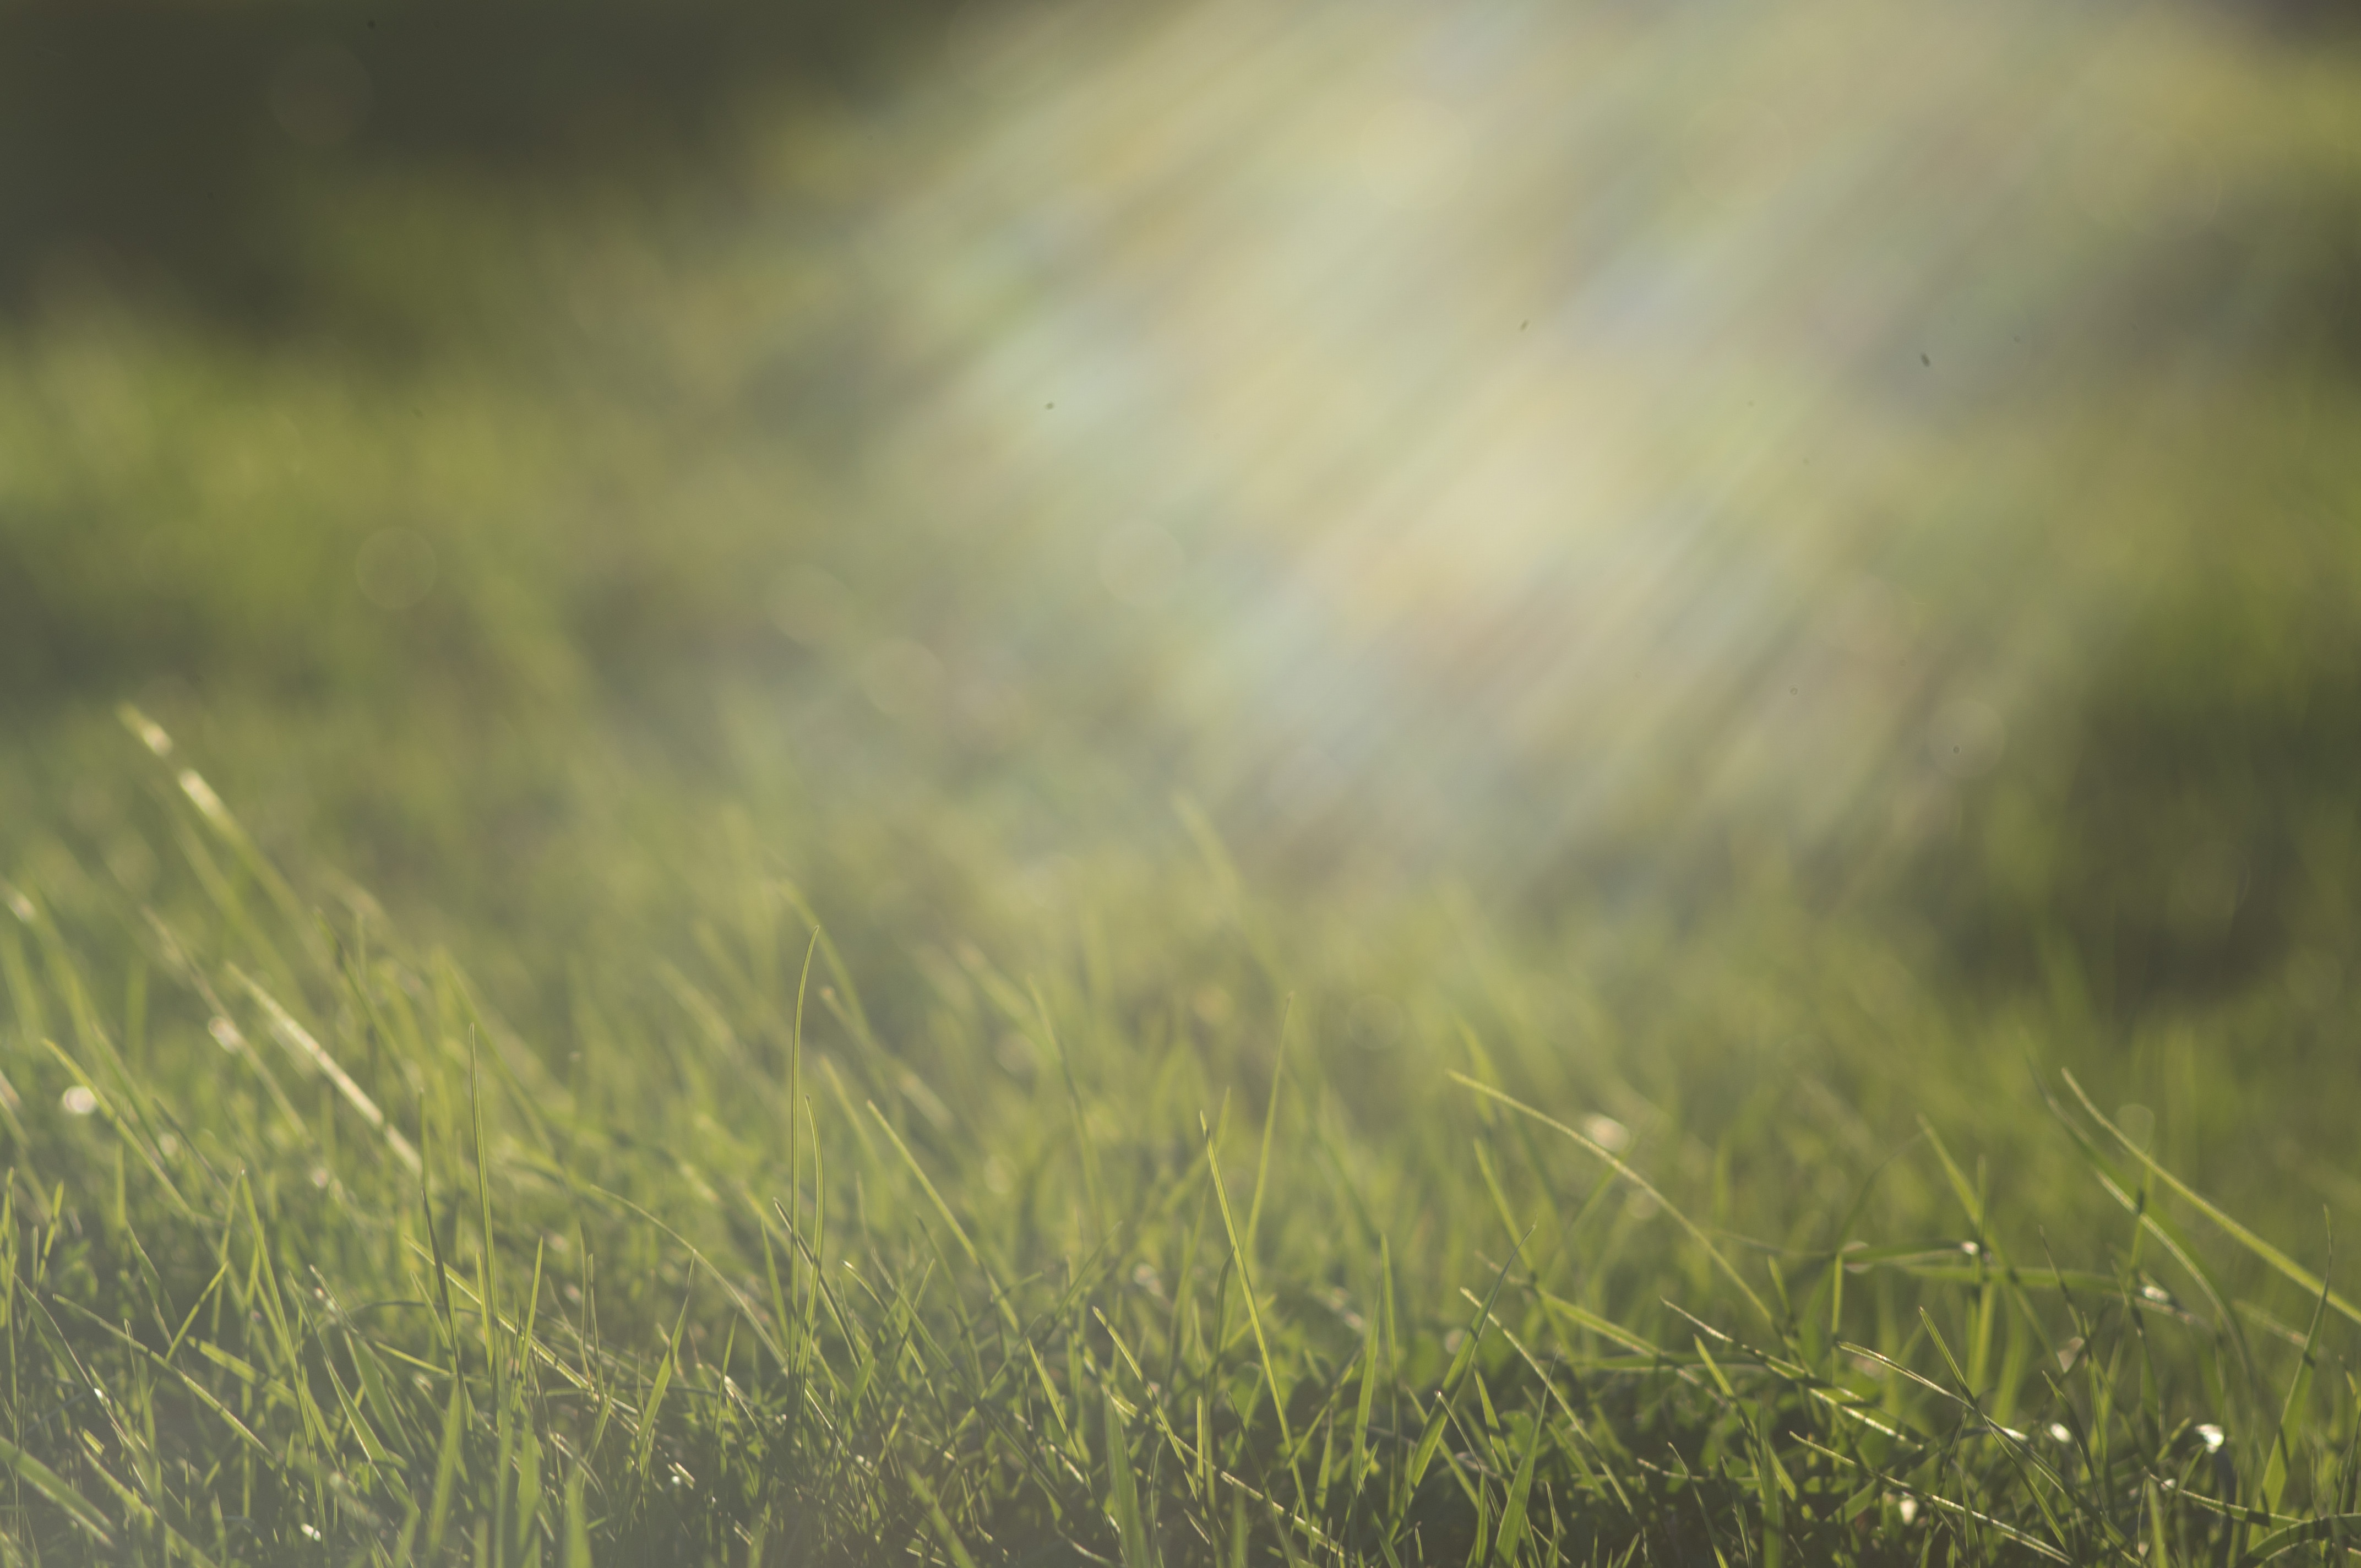
nature, grass, light, plant, sky, field, lawn, meadow, prairie, sunlight, morning, texture, leaf, flower, green, soil, grassland, habitat, green grass, macro photography, rays of the sun, grass in the spring, grass family